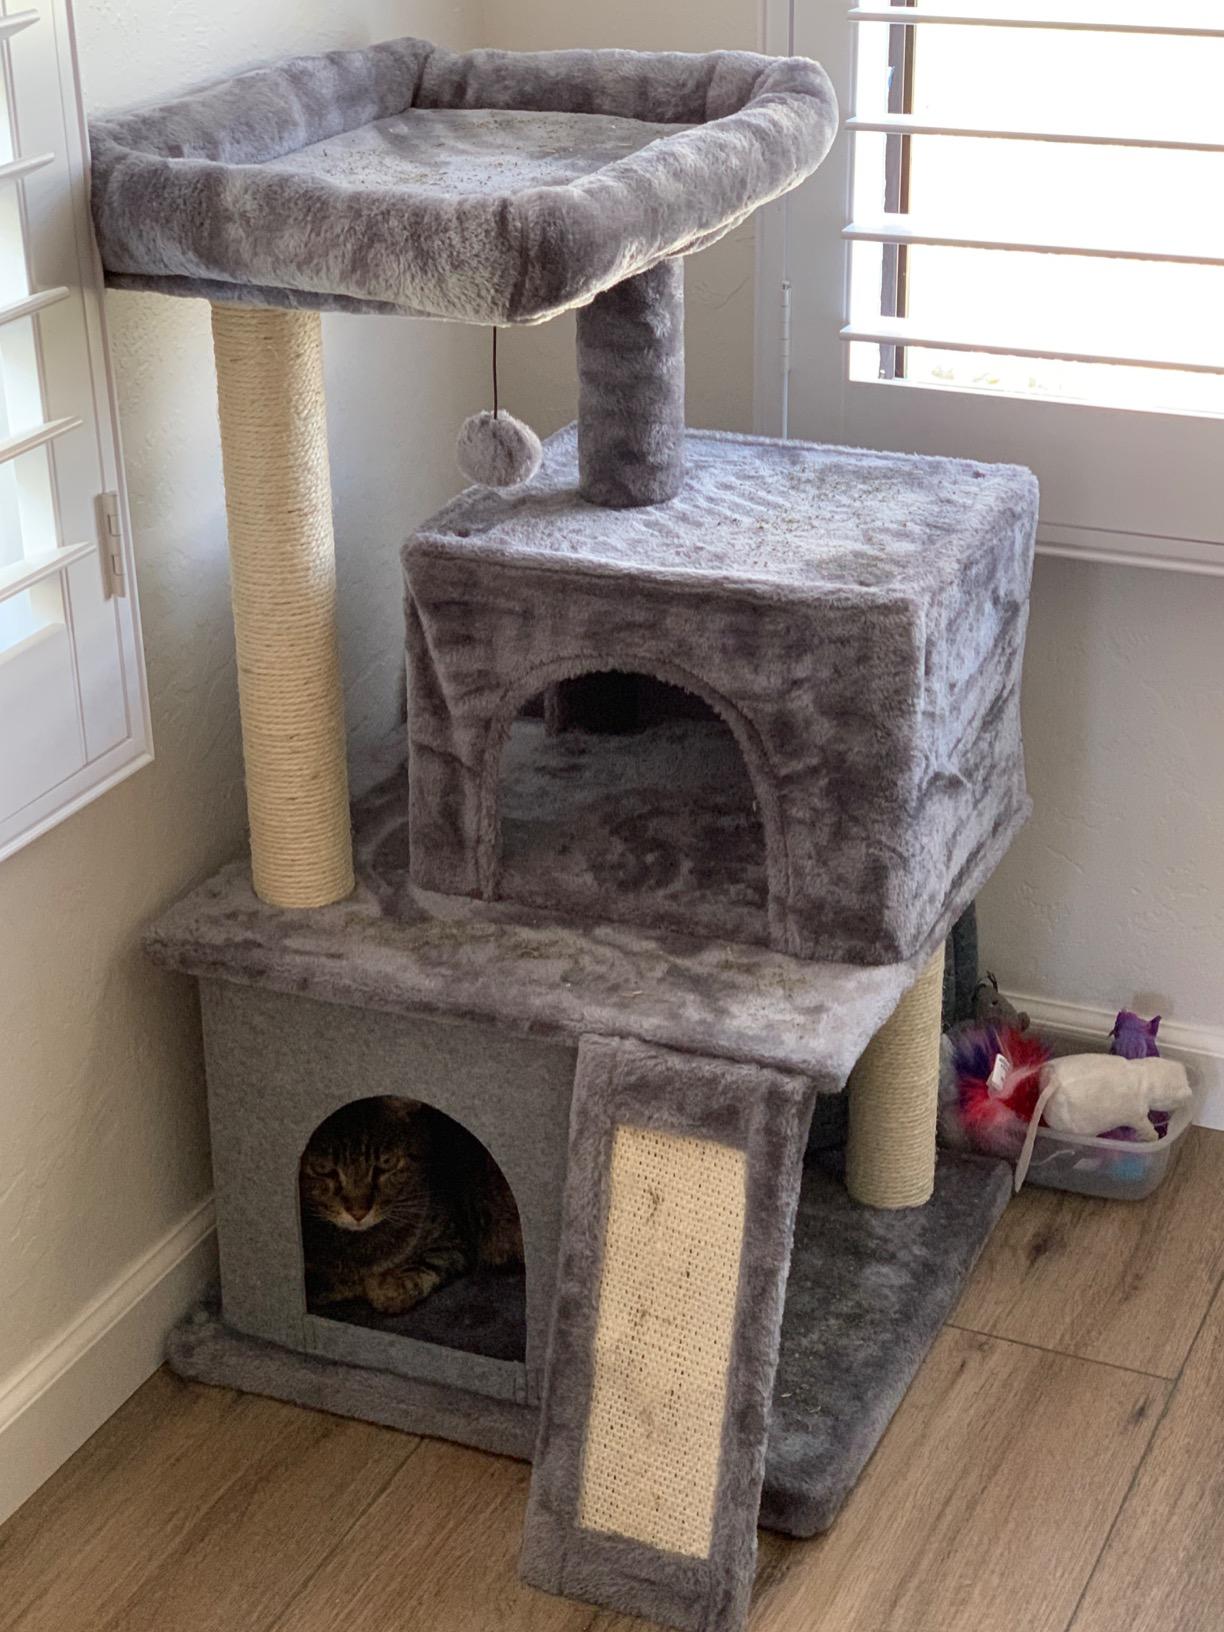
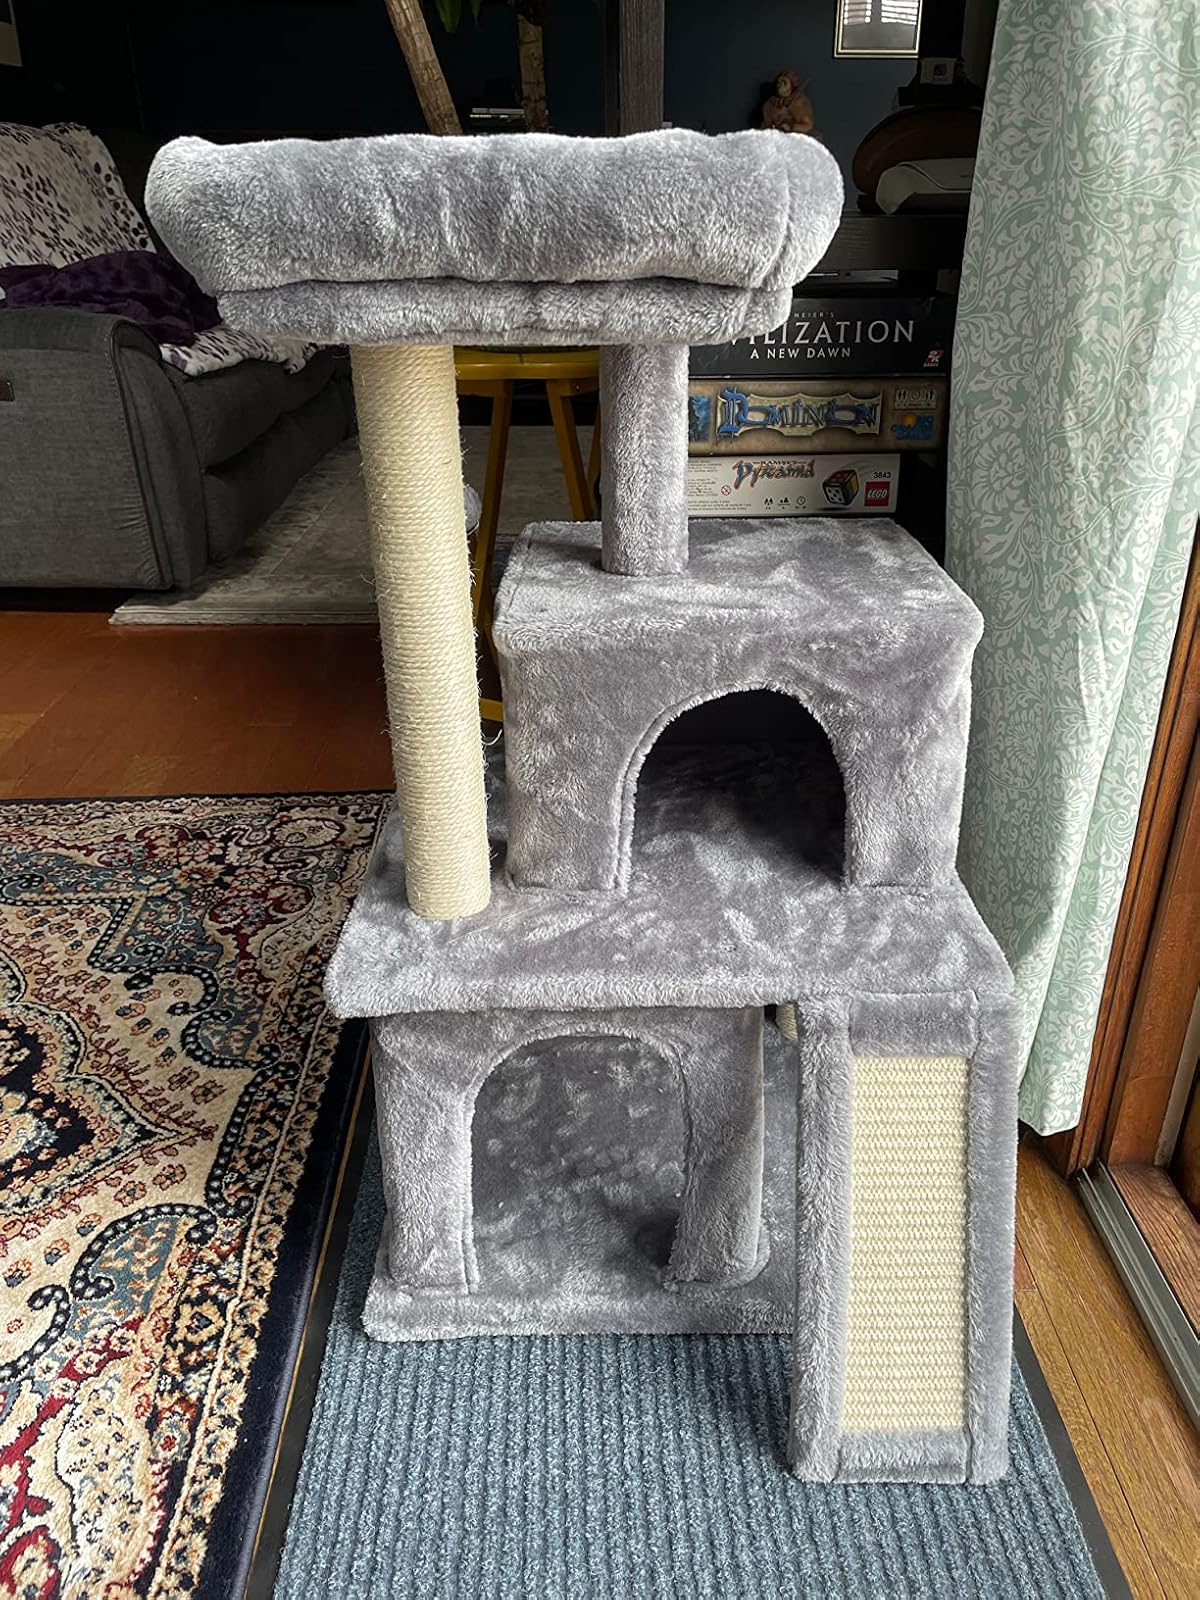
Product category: items_cat tree
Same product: yes